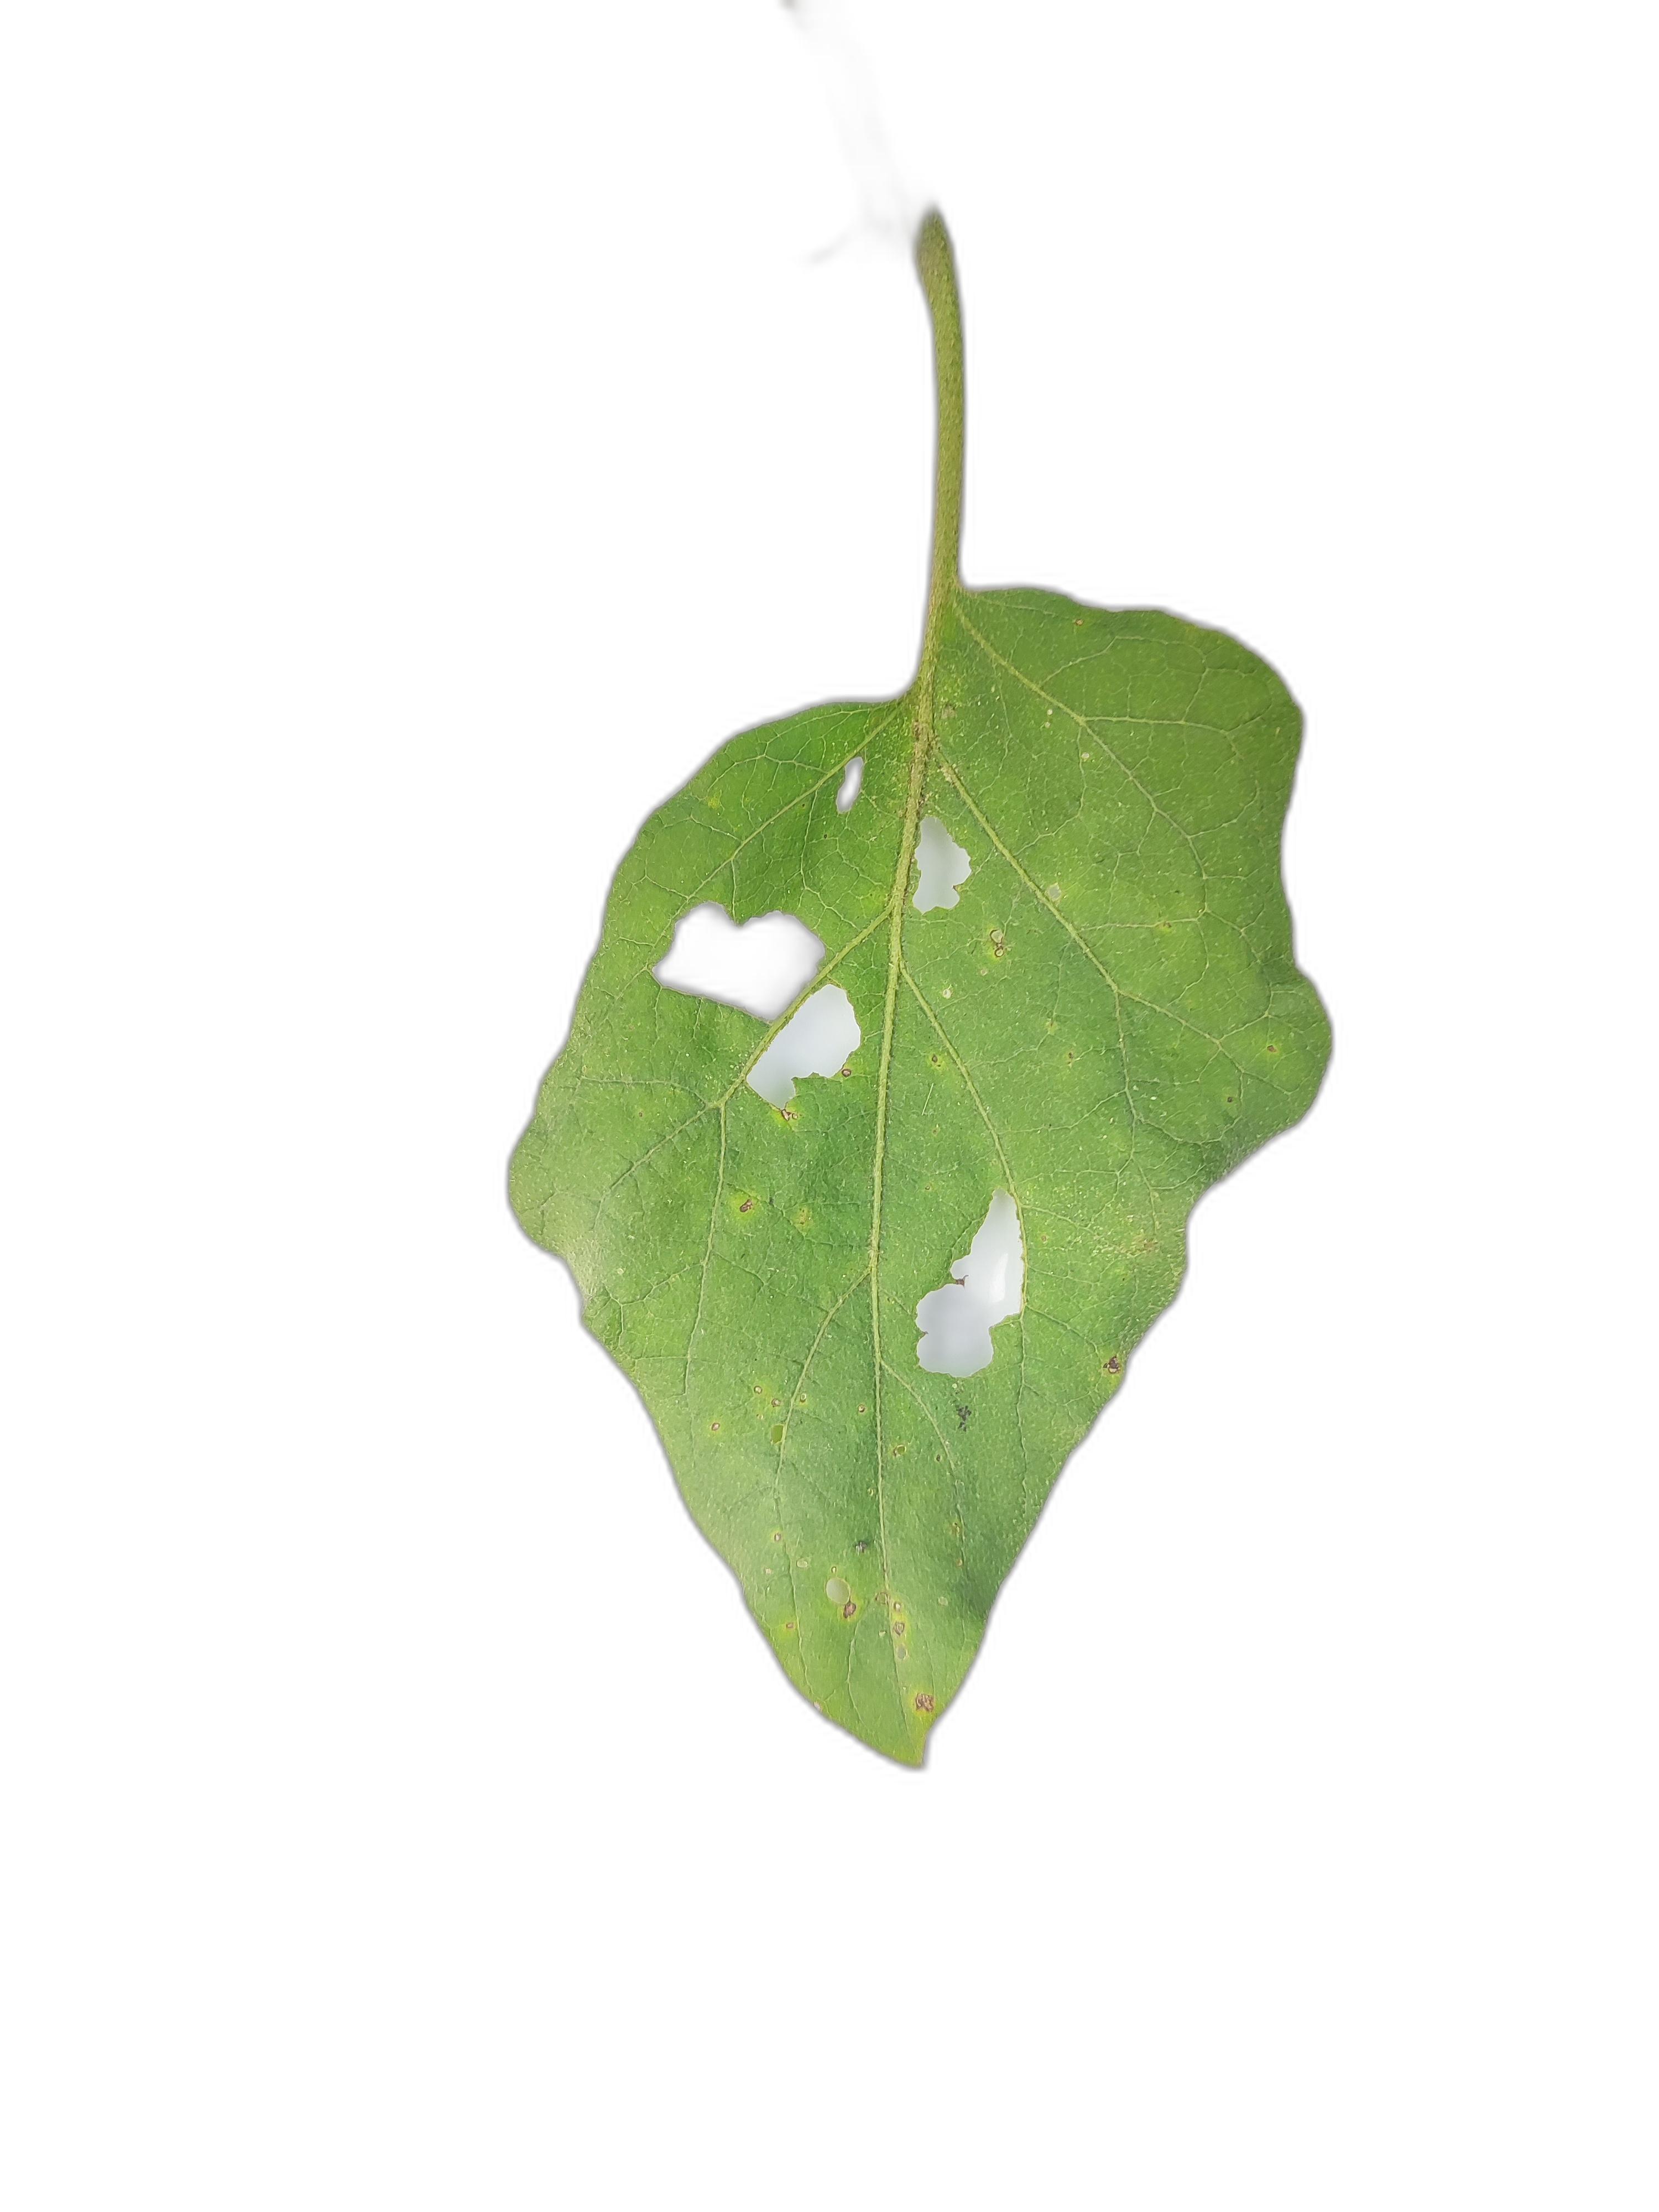
Label: Insect Pest Disease